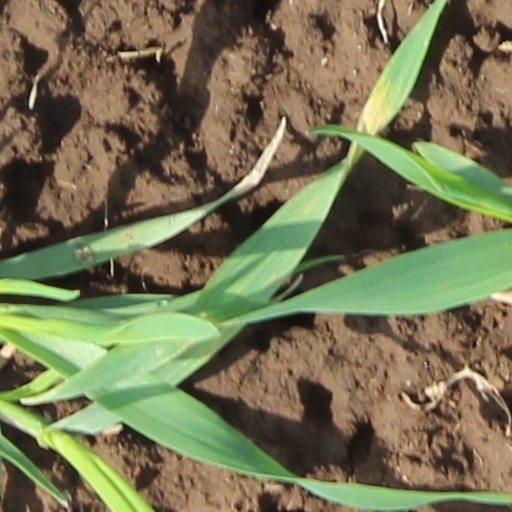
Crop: wheat